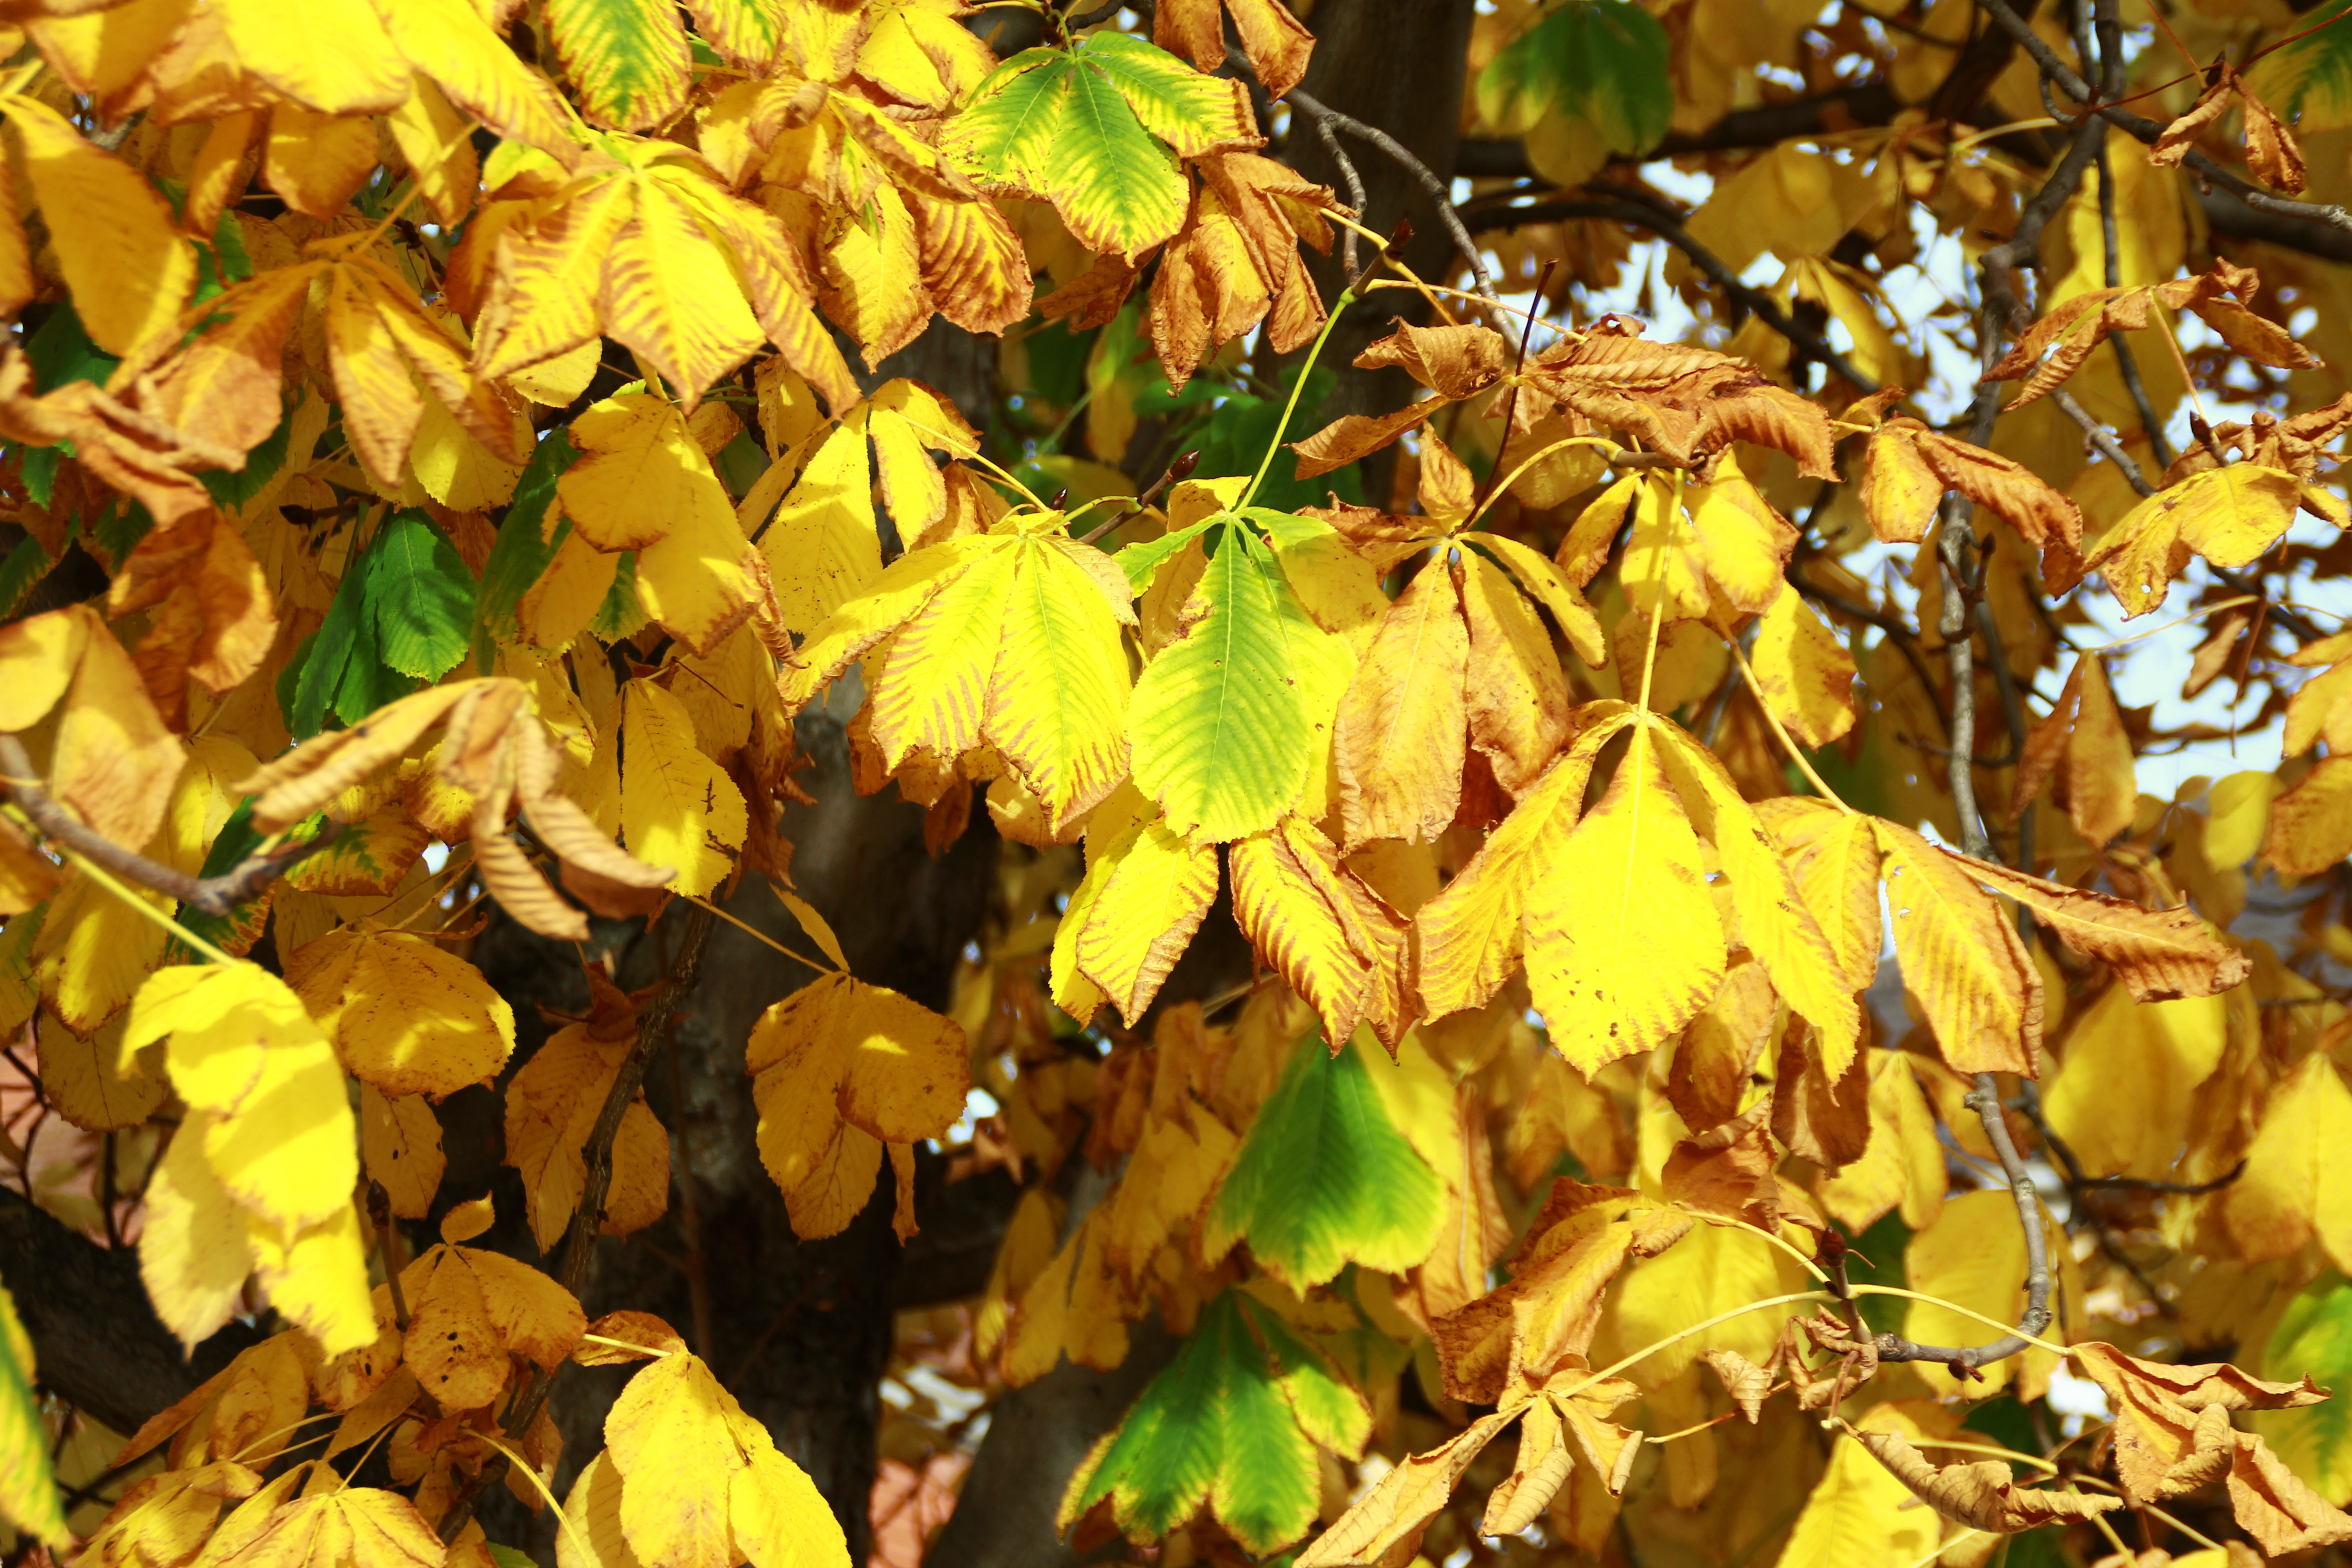
tree, branch, plant, sunlight, leaf, flower, food, produce, autumn, park, yellow, flora, season, maple tree, close up, leaves, outdoors, shrub, deciduous, chestnut tree, flowering plant, maidenhair tree, woody plant, land plant